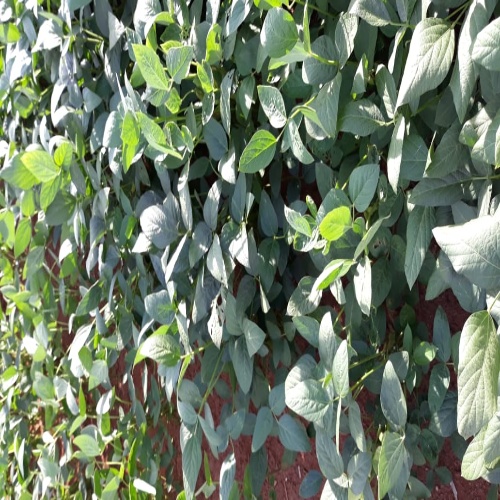
Label: Caterpillar